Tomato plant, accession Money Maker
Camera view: bottom (45 deg); turntable rotation: 330 degrees
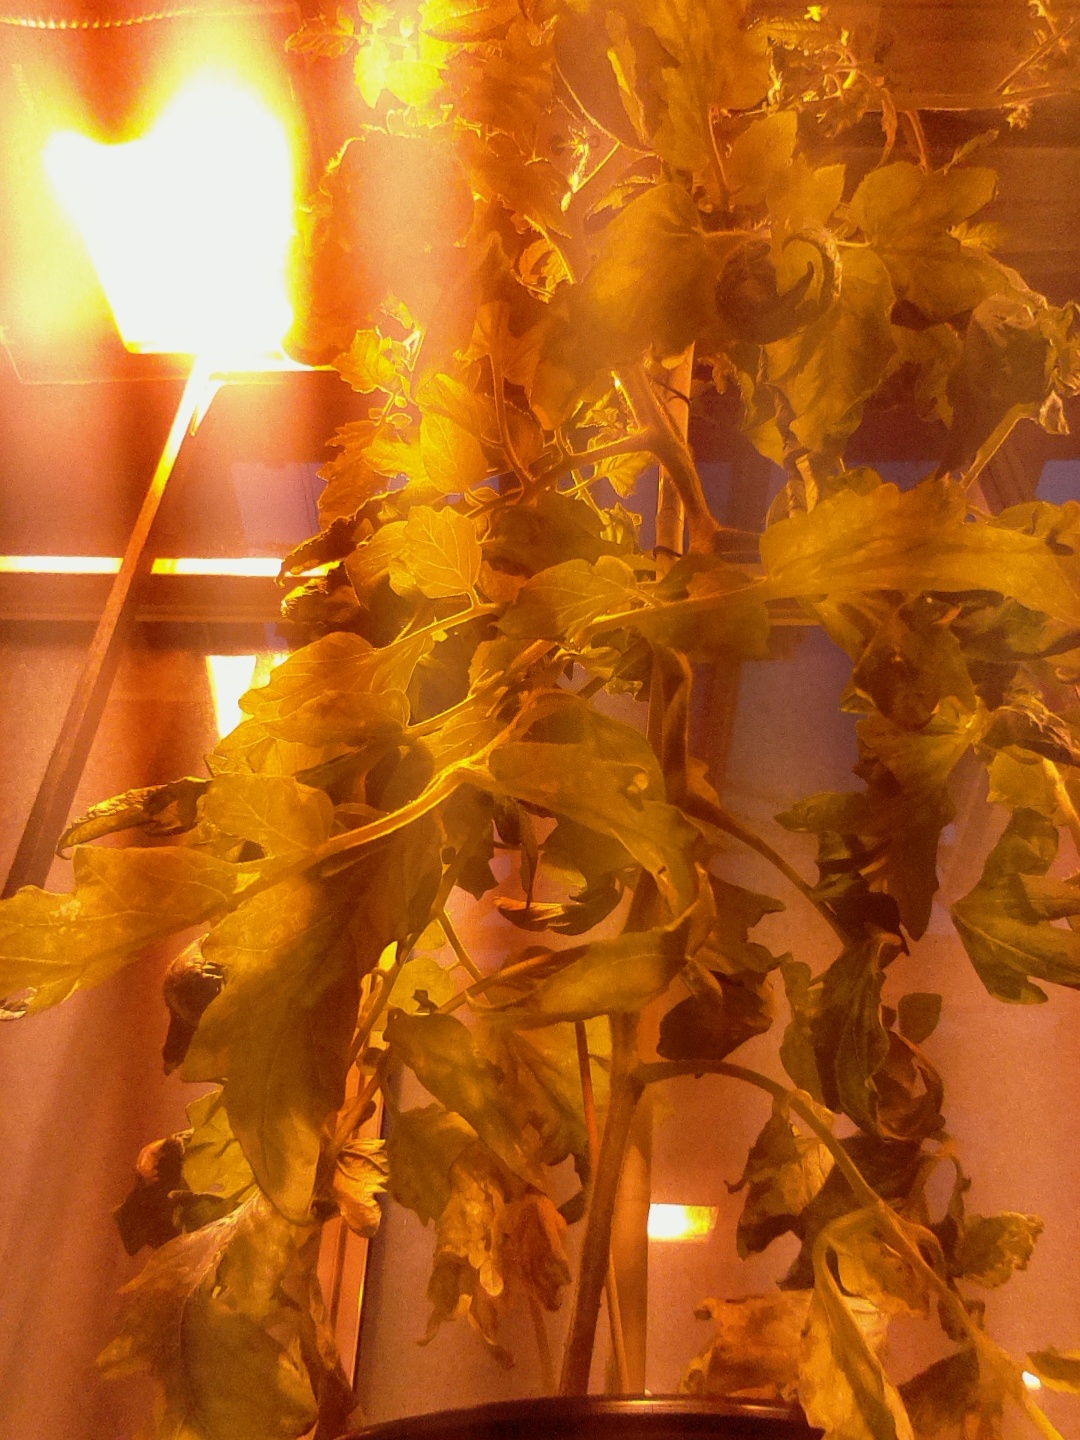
BBCH growth stage 71: 10%-20% of final fruit size